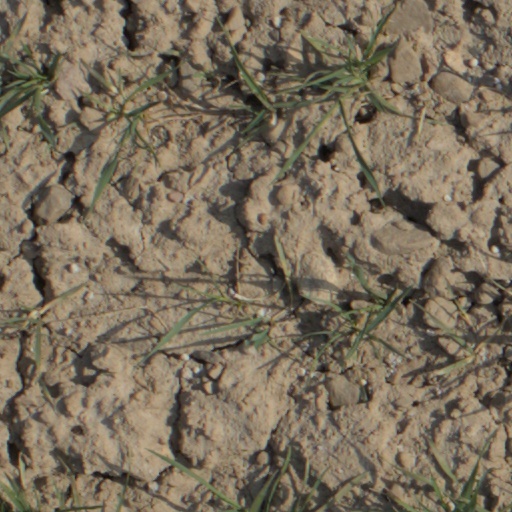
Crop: wheat